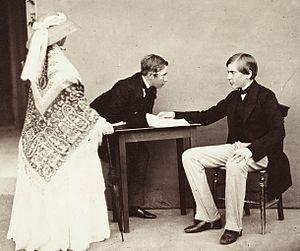
Pierre V, infant de Portugal, prince de Saxe-Cobourg et Gotha, duc de Saxe, est le fils aîné de la reine Marie II de Portugal et de son époux le roi-consort Ferdinand II. Il est né le 16 septembre 1837 à Lisbonne où il est mort le 11 novembre 1861. Il règne sur le Portugal du 15 novembre 1853 à sa mort.